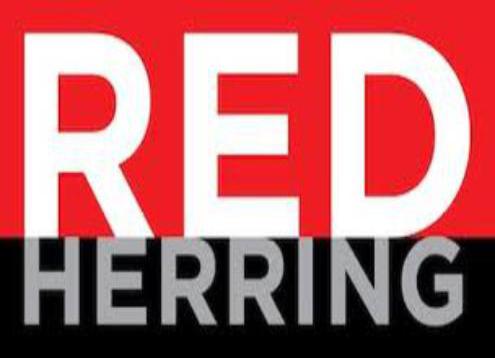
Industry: Others